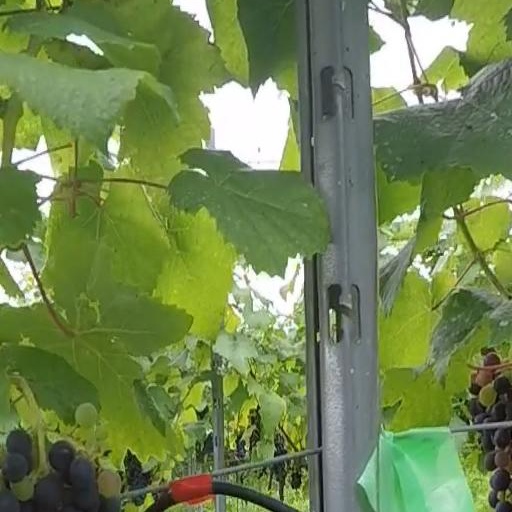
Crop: grape